Leeuwin-class survey vessel

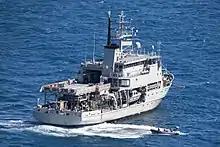
Stern view of HMAS "Melville", showing the ship's helicopter deck

The ships have a displacement of 2,170 tons at full load. They are long, with a beam of , and a draught of . Main propulsion machinery consists of four GEC Alsthom 6RK 215 diesel generators, which supply two Alsthom electric motors, each driving a propeller shaft. A Schottel bow thruster is fitted for additional manoeuvrability. Maximum speed is , with a range of at .